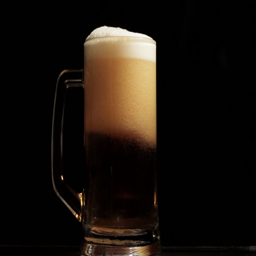
beer is poured into a glass